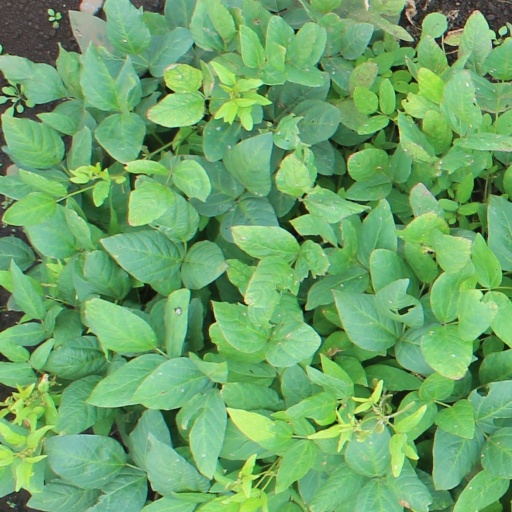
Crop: soybean